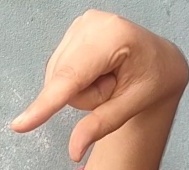
ASL sign: Q